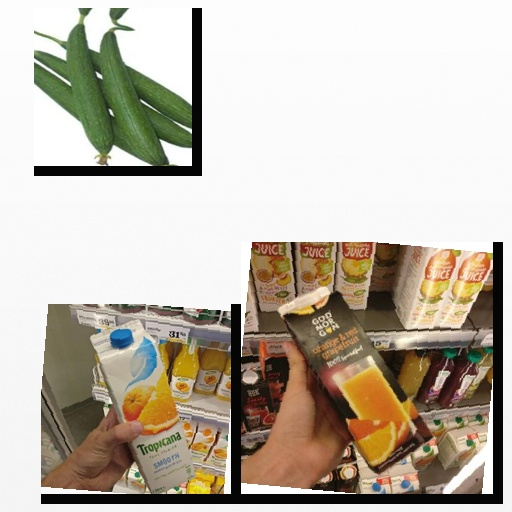
Food items: mixed_juice, orange_red_grapefruit_juice, sponge_gourd